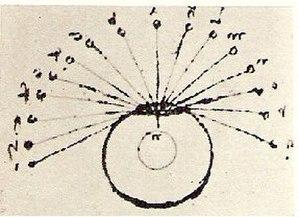
Le traitement visuel des mots implique des mouvements oculaires lors de la lecture. L'œil humain possède une acuité maximale sur une petite zone du champ visuel correspondant à la partie la plus sensible de la rétine, la fovéa. De fréquents mouvements oculaires lors de la lecture permettent de repositionner cette zone d'un mot à l'autre.